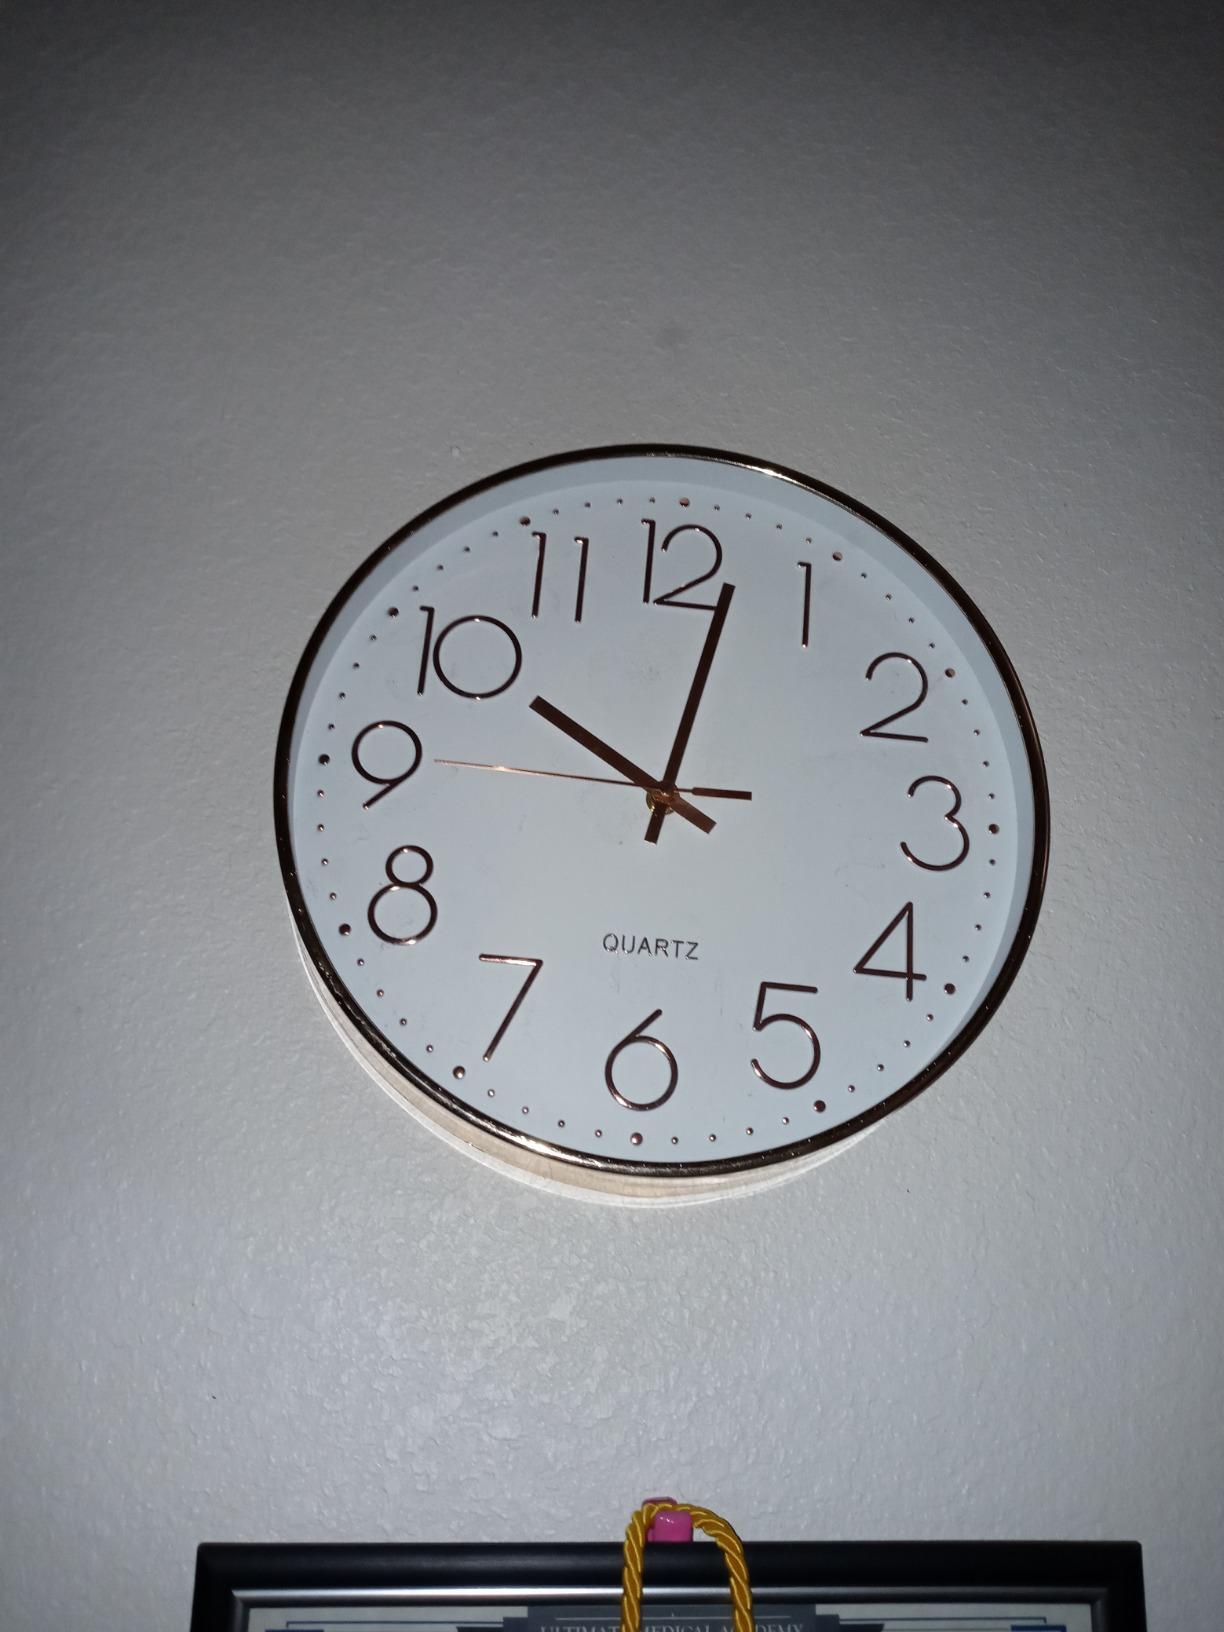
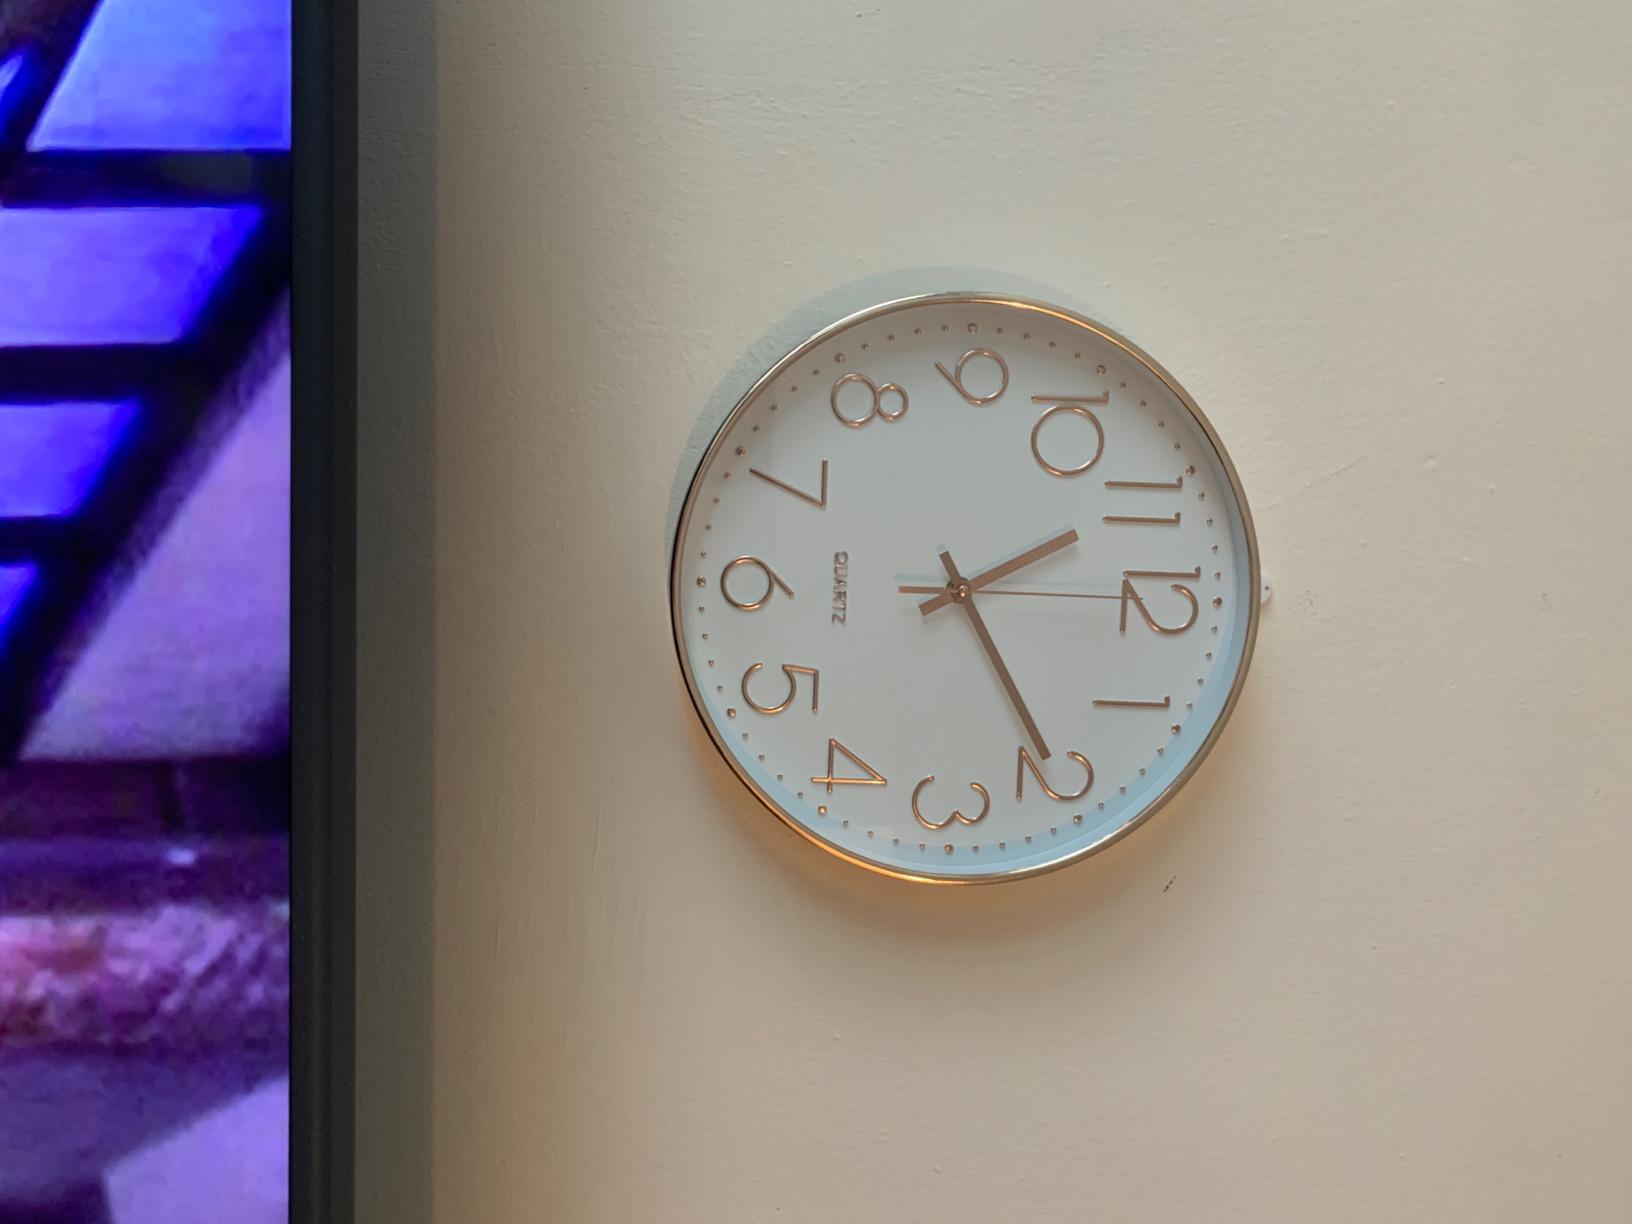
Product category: clock
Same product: yes